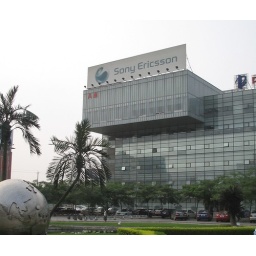
Sony Ericsson's office in Beijing - complete with palm tree outside!